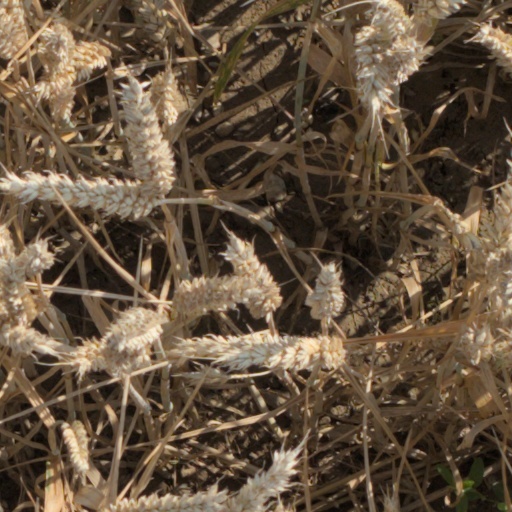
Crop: wheat